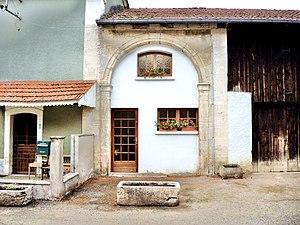
Une des entrées de l'ancienne abbaye de Lieu-Croissant ou des trois rois à Mancenans. Département du Doubs.
L'abbaye de Lieu-Croissant ou Lieucroissant, également connue sous le nom d'abbaye des Trois-Rois est une ancienne abbaye cistercienne, située à Mancenans, dans le département du Doubs. Fondée au XIIᵉ siècle, l'abbaye est rattachée à Lucelle, et prospère pendant tout le Moyen-Âge grâce aux patronages des familles nobles de la région, les comtes de Montbéliard et de Montfaucon, les comtes de la Roche, les seigneurs de Granges et de Grammont, les comtes de Ferrette, les seigneurs de Neuchâtel.